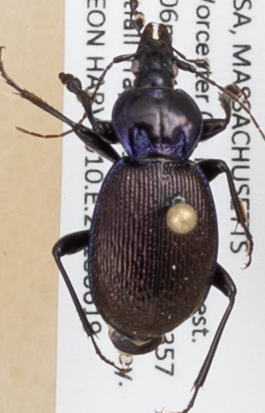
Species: Sphaeroderus stenostomus lecontei
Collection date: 2018-06-19
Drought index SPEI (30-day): -0.9
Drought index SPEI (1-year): -0.54
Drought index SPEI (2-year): -0.8